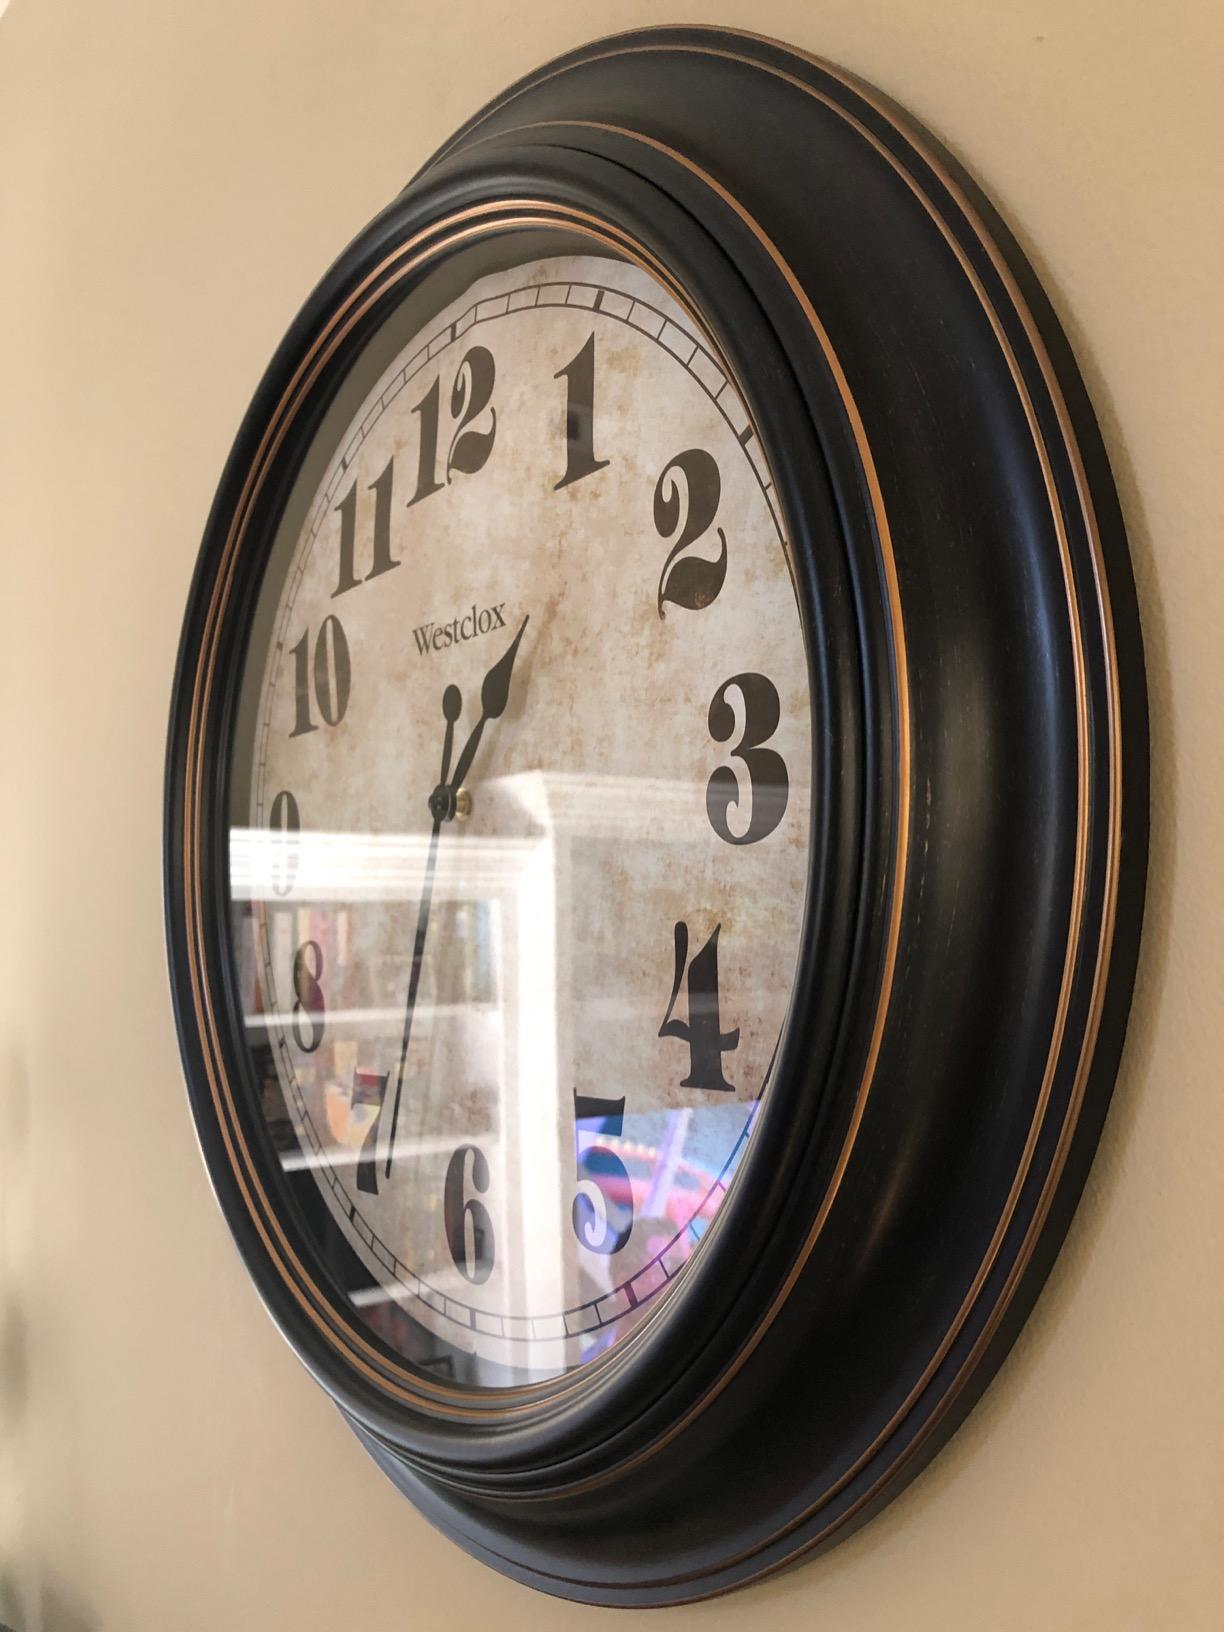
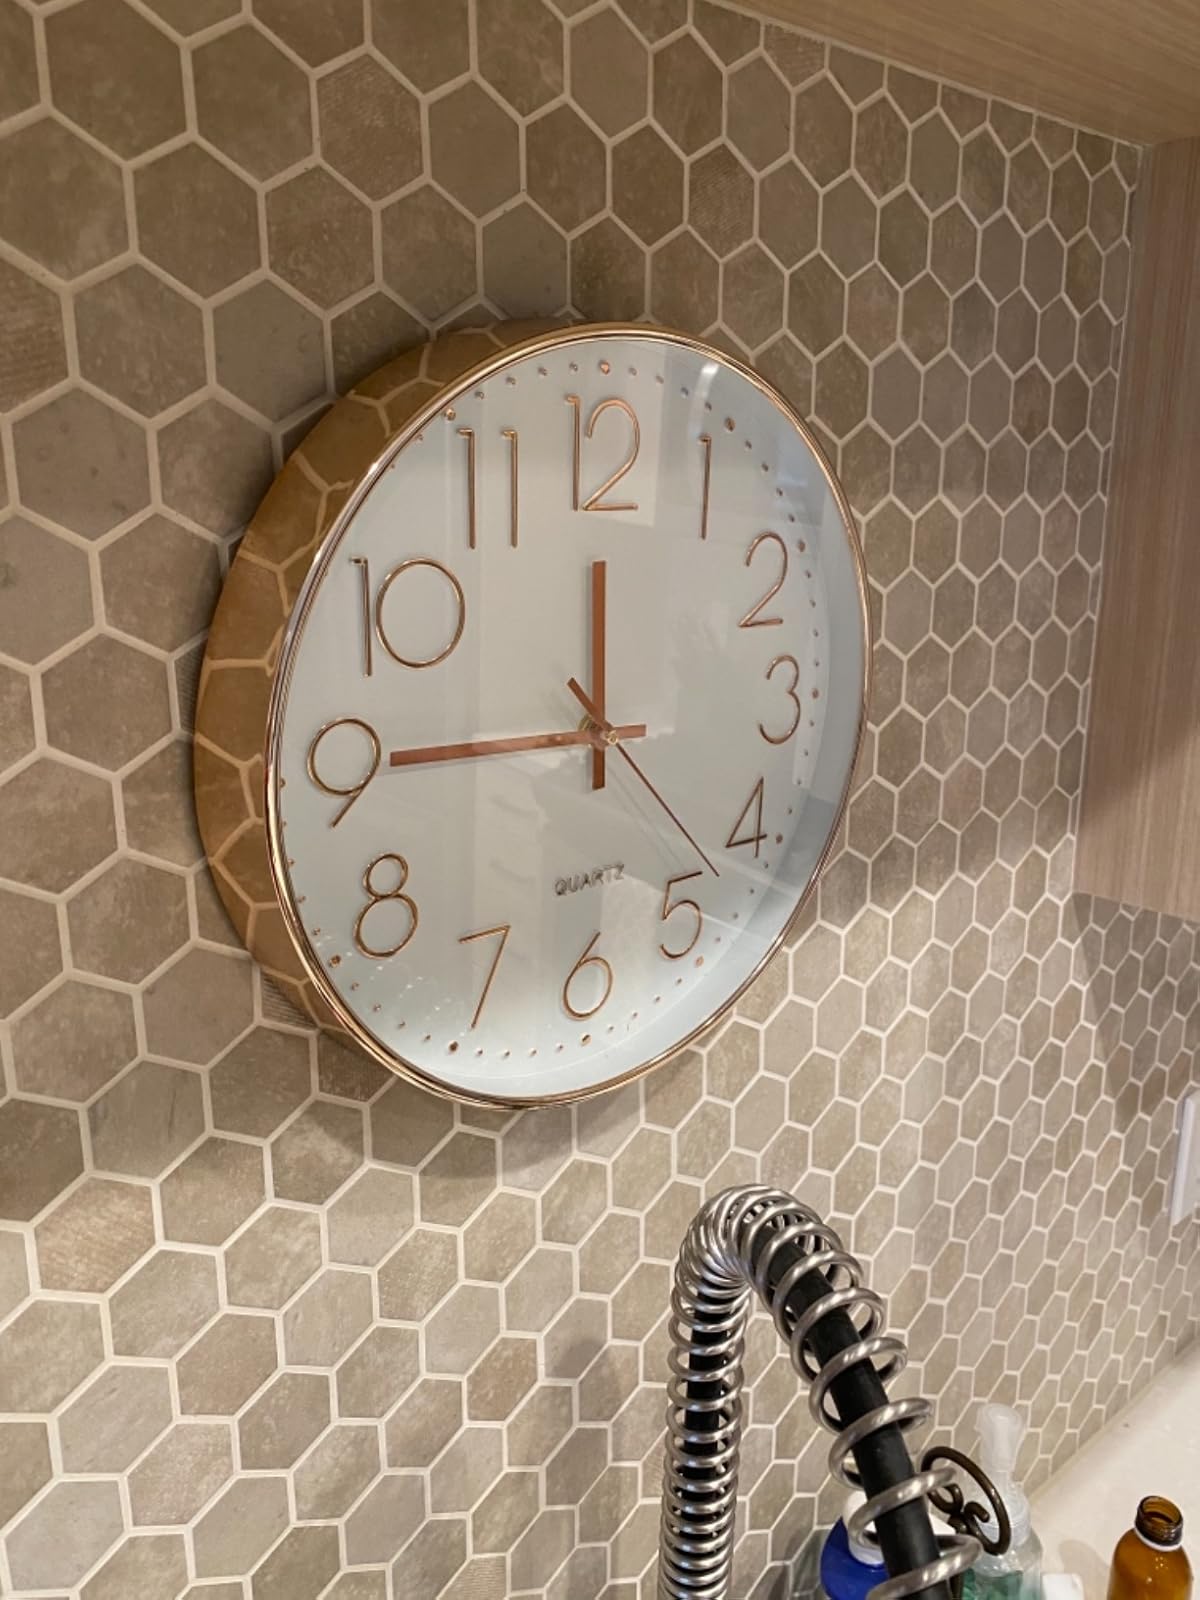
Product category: clock
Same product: no